Nicolai Munch-Hansen

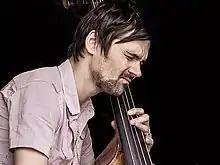
Nicolai Munch-Hansen

Nicolai Munch-Hansen (11 May 1977 – 20 February 2017) was a Danish jazz and rock musician (upright bass, bass guitar, composer).